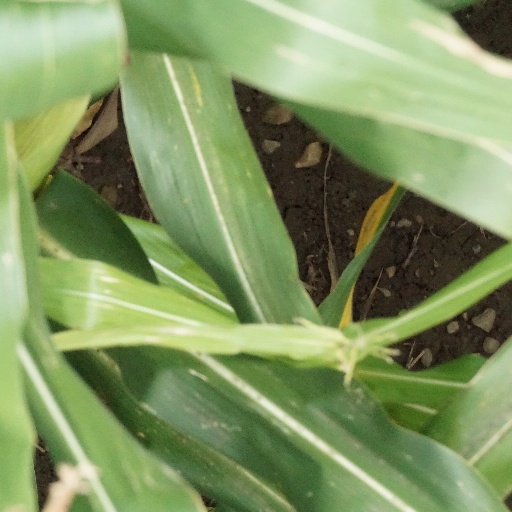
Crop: maize; corn